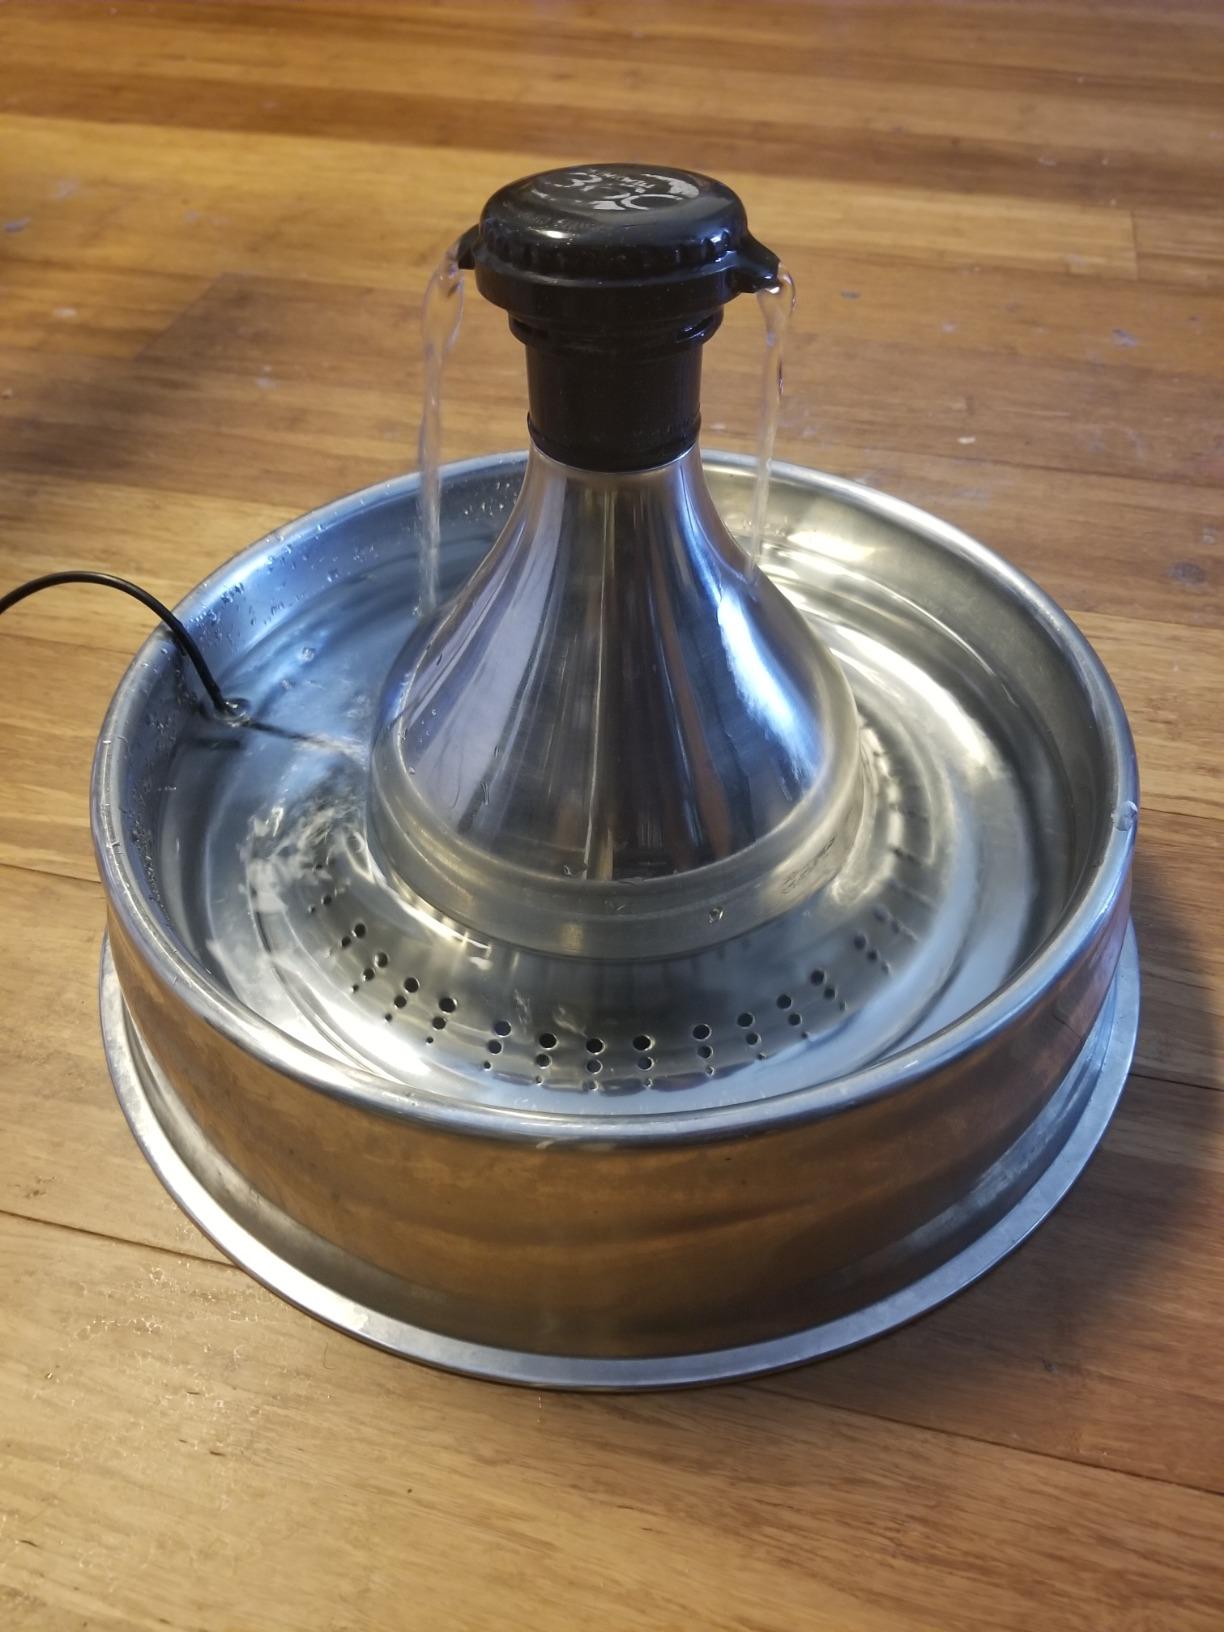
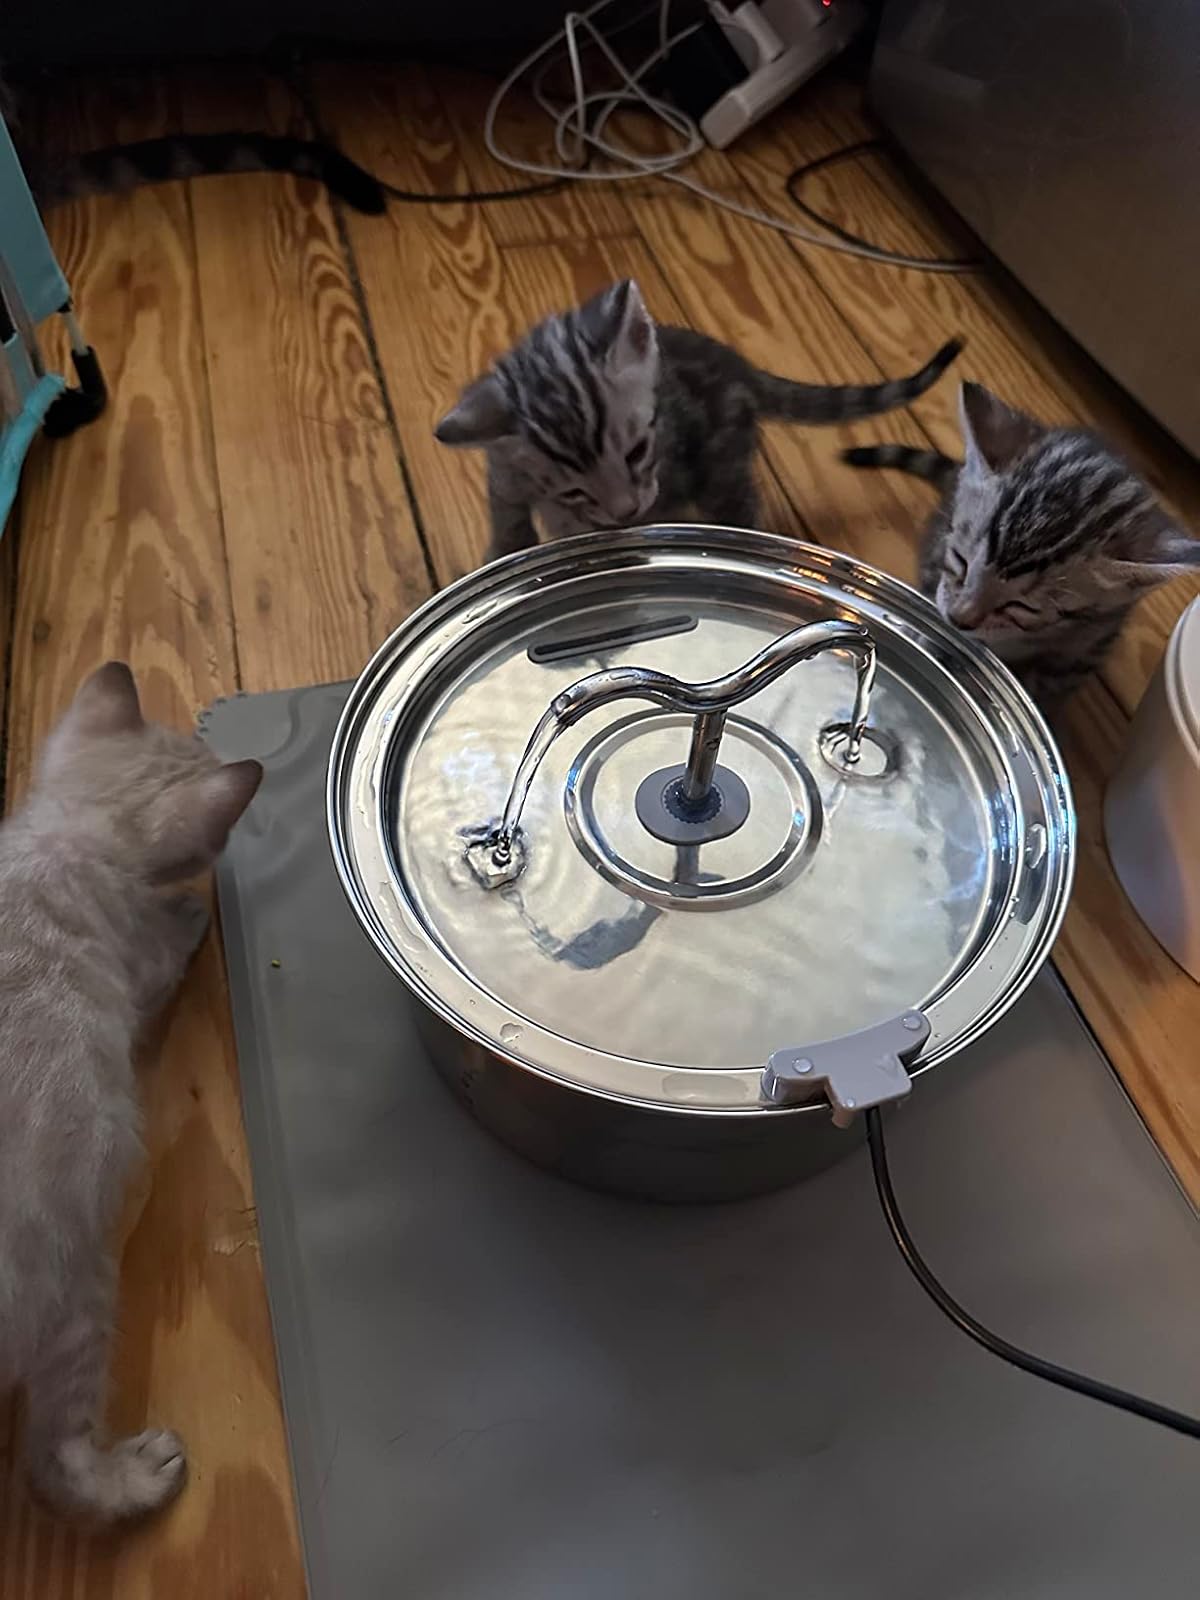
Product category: items_bowl
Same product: no